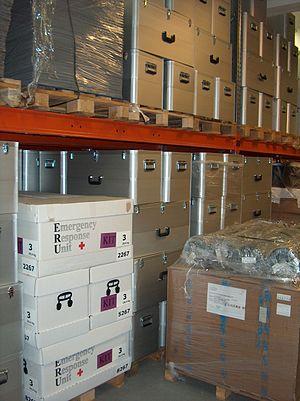
Emergency Response Unit, abrégé en ERU, sont des équipes créées par la fédération internationale des Sociétés de la Croix-Rouge et du Croissant-Rouge.